Highway 69 (band)

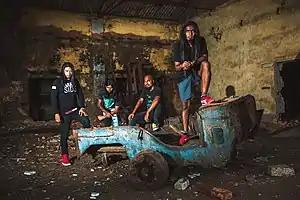
Members of Highway 69. From left to right: Alvin Rozario, John Raj Swami, Binit Barla and Tarang Kerketta.

Highway 69 is an Indian heavy metal band. The band was formed in 2012 in Ranchi by vocalist Tarang Kerketta and guitarist Alvin Rozario, and has been based in Ranchi ever since its formation. The band has been the winners of numerous battle of band titles across their country and is known for their fast tempos, instrumental and aggressive style of playing. The band has performed twice as the finalists at Hornbill International Rock Contest of Hornbill Festival in Nagaland for the year 2017 and 2018. Their drummer has also bagged the title of the 'Best Drummer' in the year 2017 at this festival and was felicitated by Uday Benegal from the Indus Creed which is a band considered to be the pioneers of the Indian rock music.